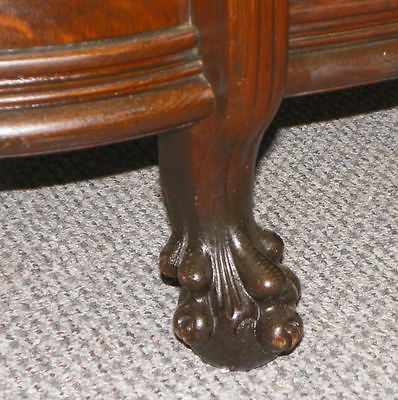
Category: cabinet